American Indian boarding schools

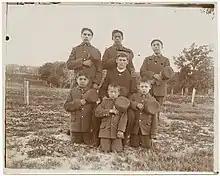
Teacher and young boys posed for photograph

The children who were admitted into boarding schools experienced several forms of abuse. Depending on the Christian faith, they were given European names or names of people of the Bible or for example; if the school was run by one of the orders of the Catholic Church, then the children were given names from the Bible or of the saints of the church, forced to speak English or Latin, and were not allowed to practice their culture. They took classes on how to conduct manual labor such as farming and housekeeping. When they were not in class, they were expected to maintain the upkeep of the schools or to attend church on Saturdays and Sundays. Unclean and overpopulated living conditions led to the spread of disease and many students did not receive enough food or they were poorly fed. Bounties were offered for students who tried to run away and many students committed suicide. Students who died were sometimes placed in coffins and buried in the school cemetery by their own classmates.